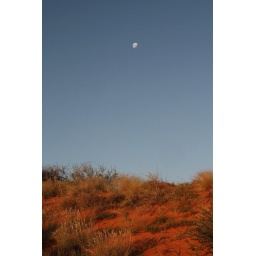
Red dunes, blue sky in the Kalahari